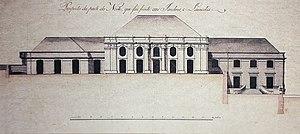
Plan du projet d'Eugénio dos Santos - Palacio do Grilo
Le Palacio do Grilo, classé Monument d'intérêt public depuis 2011, également connu sous le nom de Palais des Ducs de Lafões, est situé à l'angle de la rue Grilo et de la rue des Ducs de Lafões, dans le quartier de Beato, au cœur de la ville de Lisbonne au Portugal.